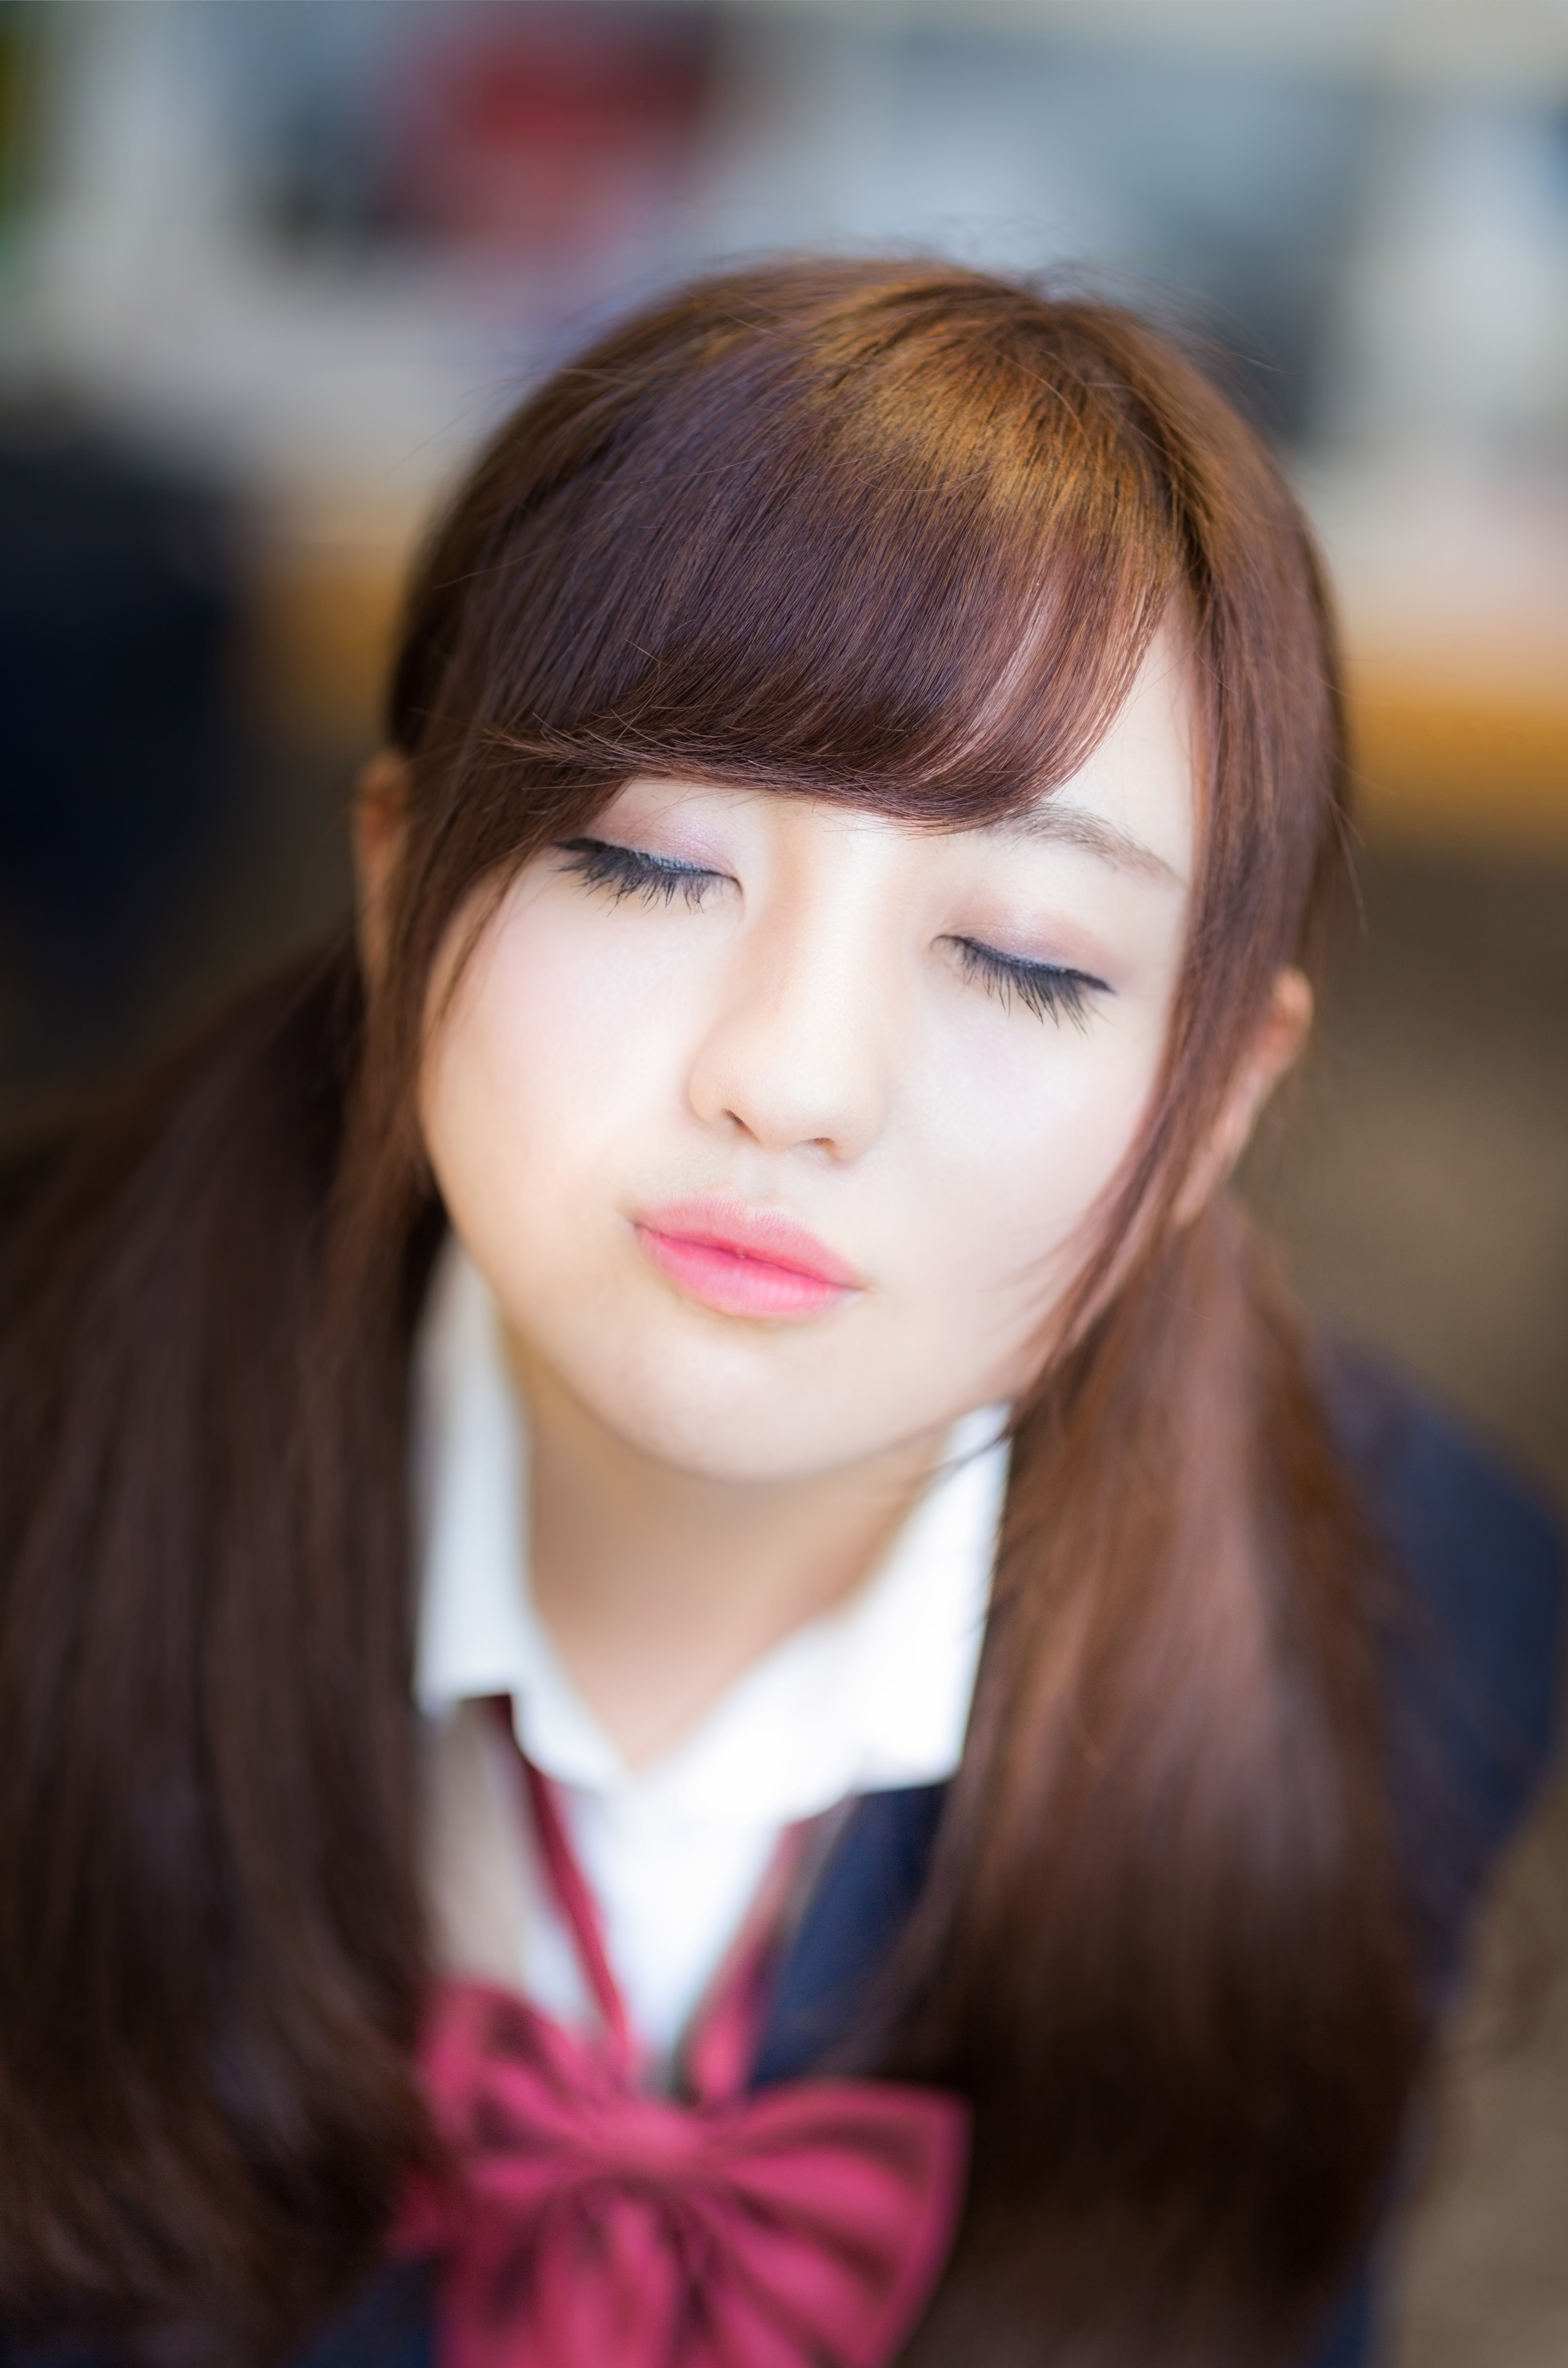
girl, hair, face, hairstyle, beauty, skin, lady, head, chin, bangs, lip, hair coloring, long hair, snapshot, eye, hime cut, forehead, brown hair, portrait photography, smile, layered hair, japanese idol, black hair, photography